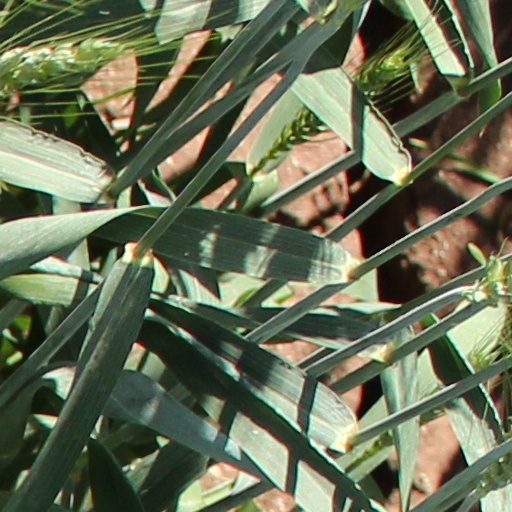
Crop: wheat